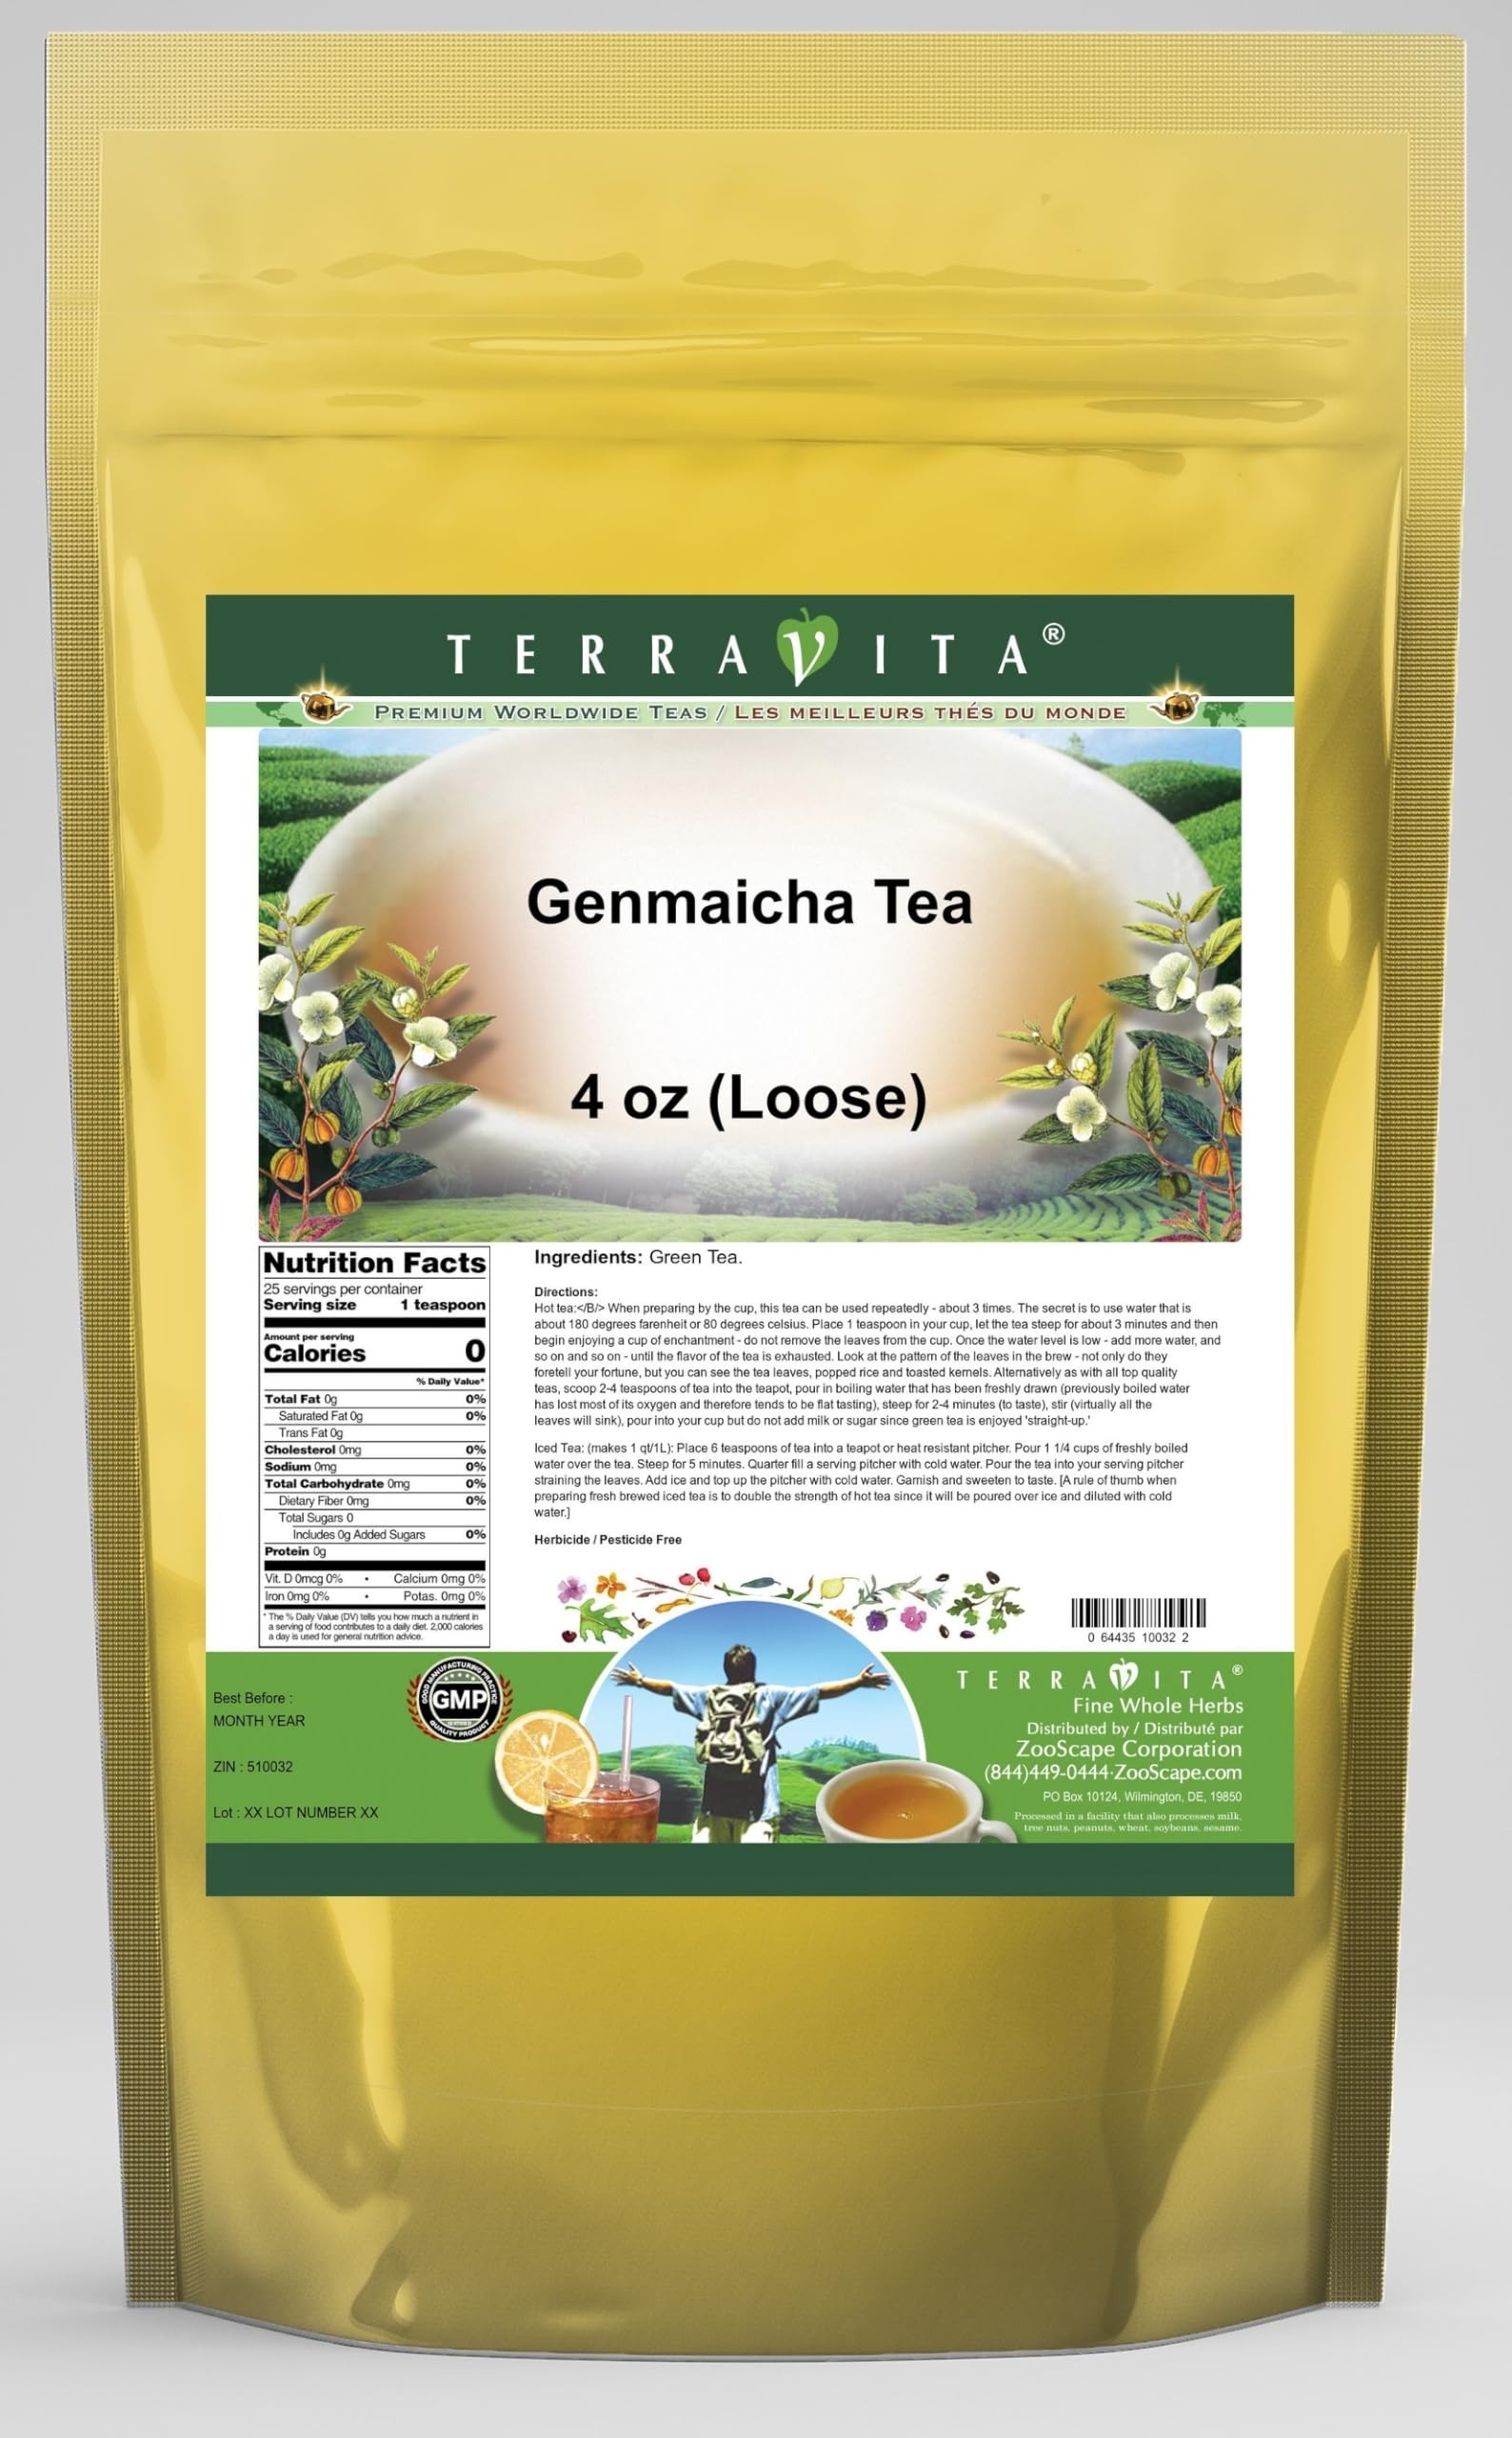
Item Name: Genmaicha Tea (Loose) (4 oz, ZIN: 510032) - 2 Pack
Bullet Point 1: Genmaicha Tea (Loose) (4 oz, ZIN: 510032)
Bullet Point 2: No fillers.
Bullet Point 3: Manufacturer: TerraVita
Bullet Point 4: Size: 4 oz
Bullet Point 5: Loose Leaf Herbal Tea - Packed in a convenient upright pouch!
Product Description: Genmaicha Tea (Loose) (4 oz, ZIN: 510032)<BR><BR>Packaged in the United States in a GMP certified facility (Good Manufacturing Practice).<BR><BR>No fillers.<BR><BR>Manufacturer: TerraVita<BR><BR>Size: 4 oz<BR><BR>Loose Leaf Herbal Tea - Packed in a convenient upright pouch!<BR><BR>Ingredients: Green Tea
Value: 8.0
Unit: Ounce

Price: 40.52